University Hills, Irvine

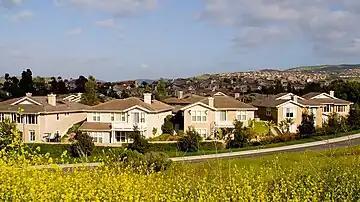
University Hills, from above California Ave

University Hills is a housing development on the campus of the University of California, Irvine (UCI) in southern Irvine, California, United States, consisting of 1226 for-sale homes and 384 rental units. University Hills was developed by the Irvine Campus Housing Authority, a not-for-profit corporation under the control of the university. UC Irvine developed the area as "a way to compensate for high Orange County housing costs that can keep a recruit from accepting a job at the university."